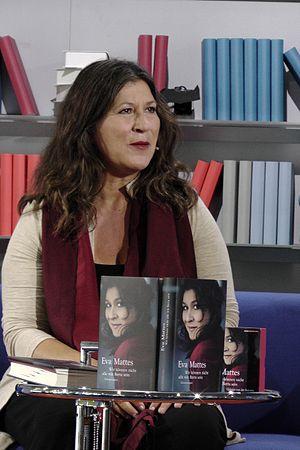
Eva Mattes est une actrice allemande, naturalisée autrichienne. Elle est également chanteuse et écrivaine.